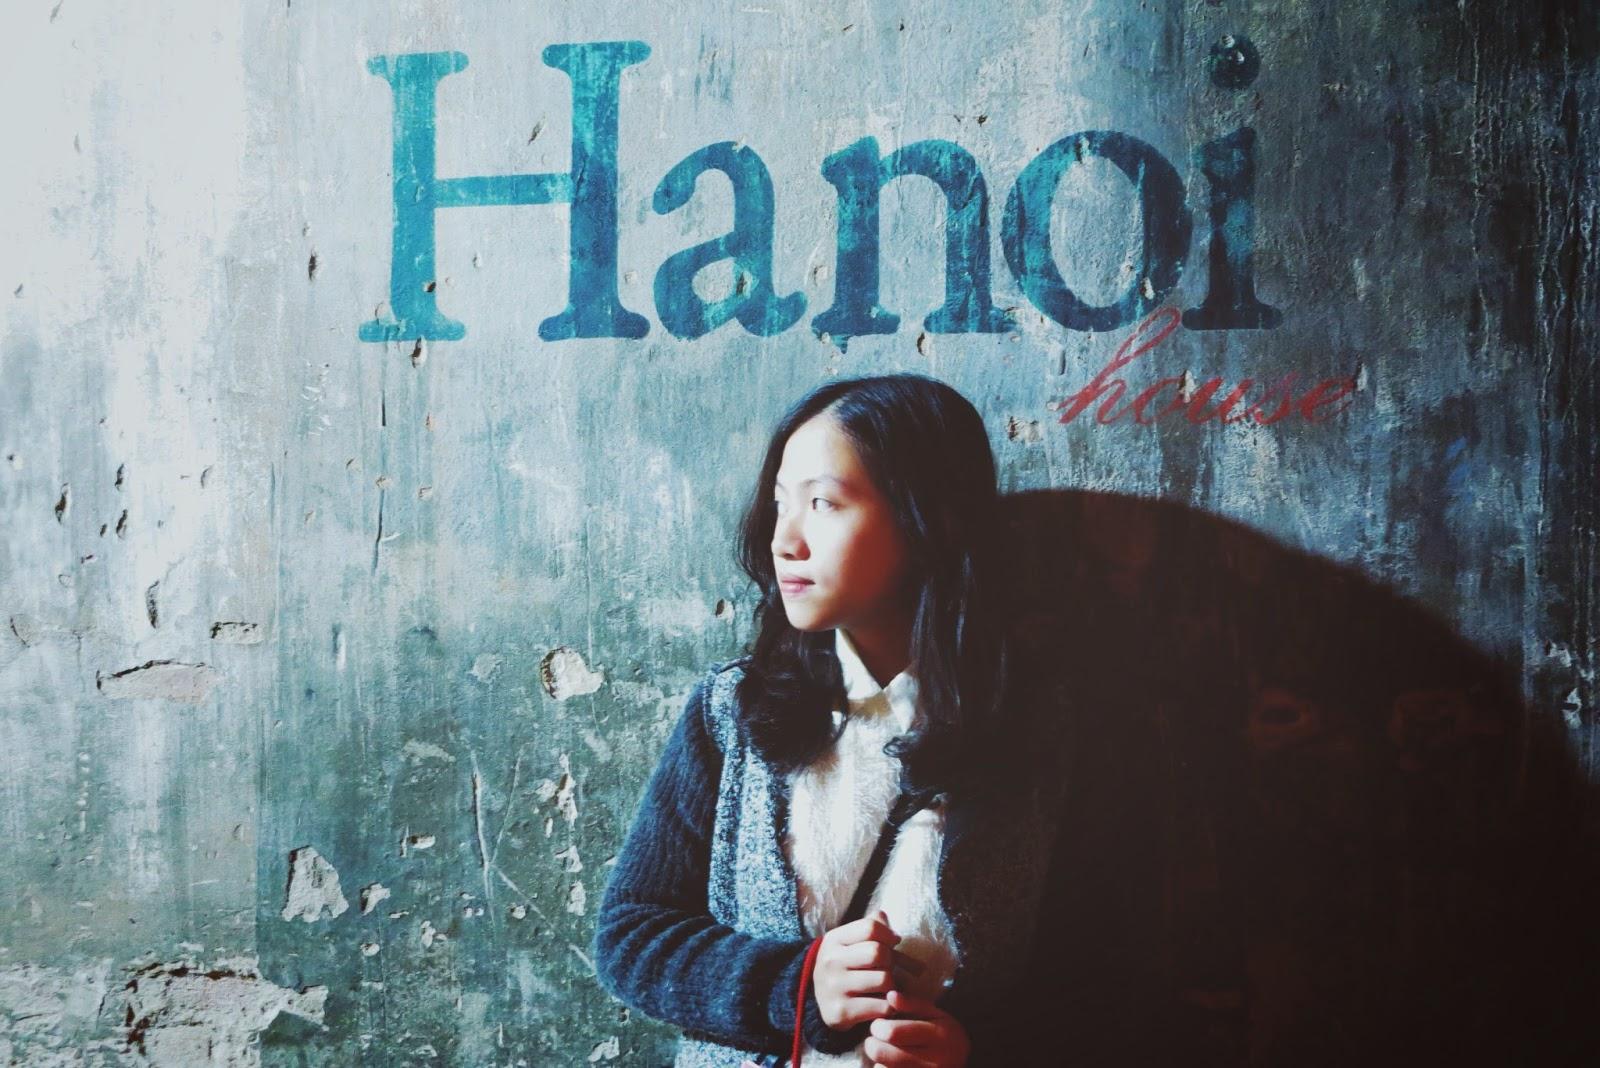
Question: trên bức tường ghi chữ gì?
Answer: hanoi house